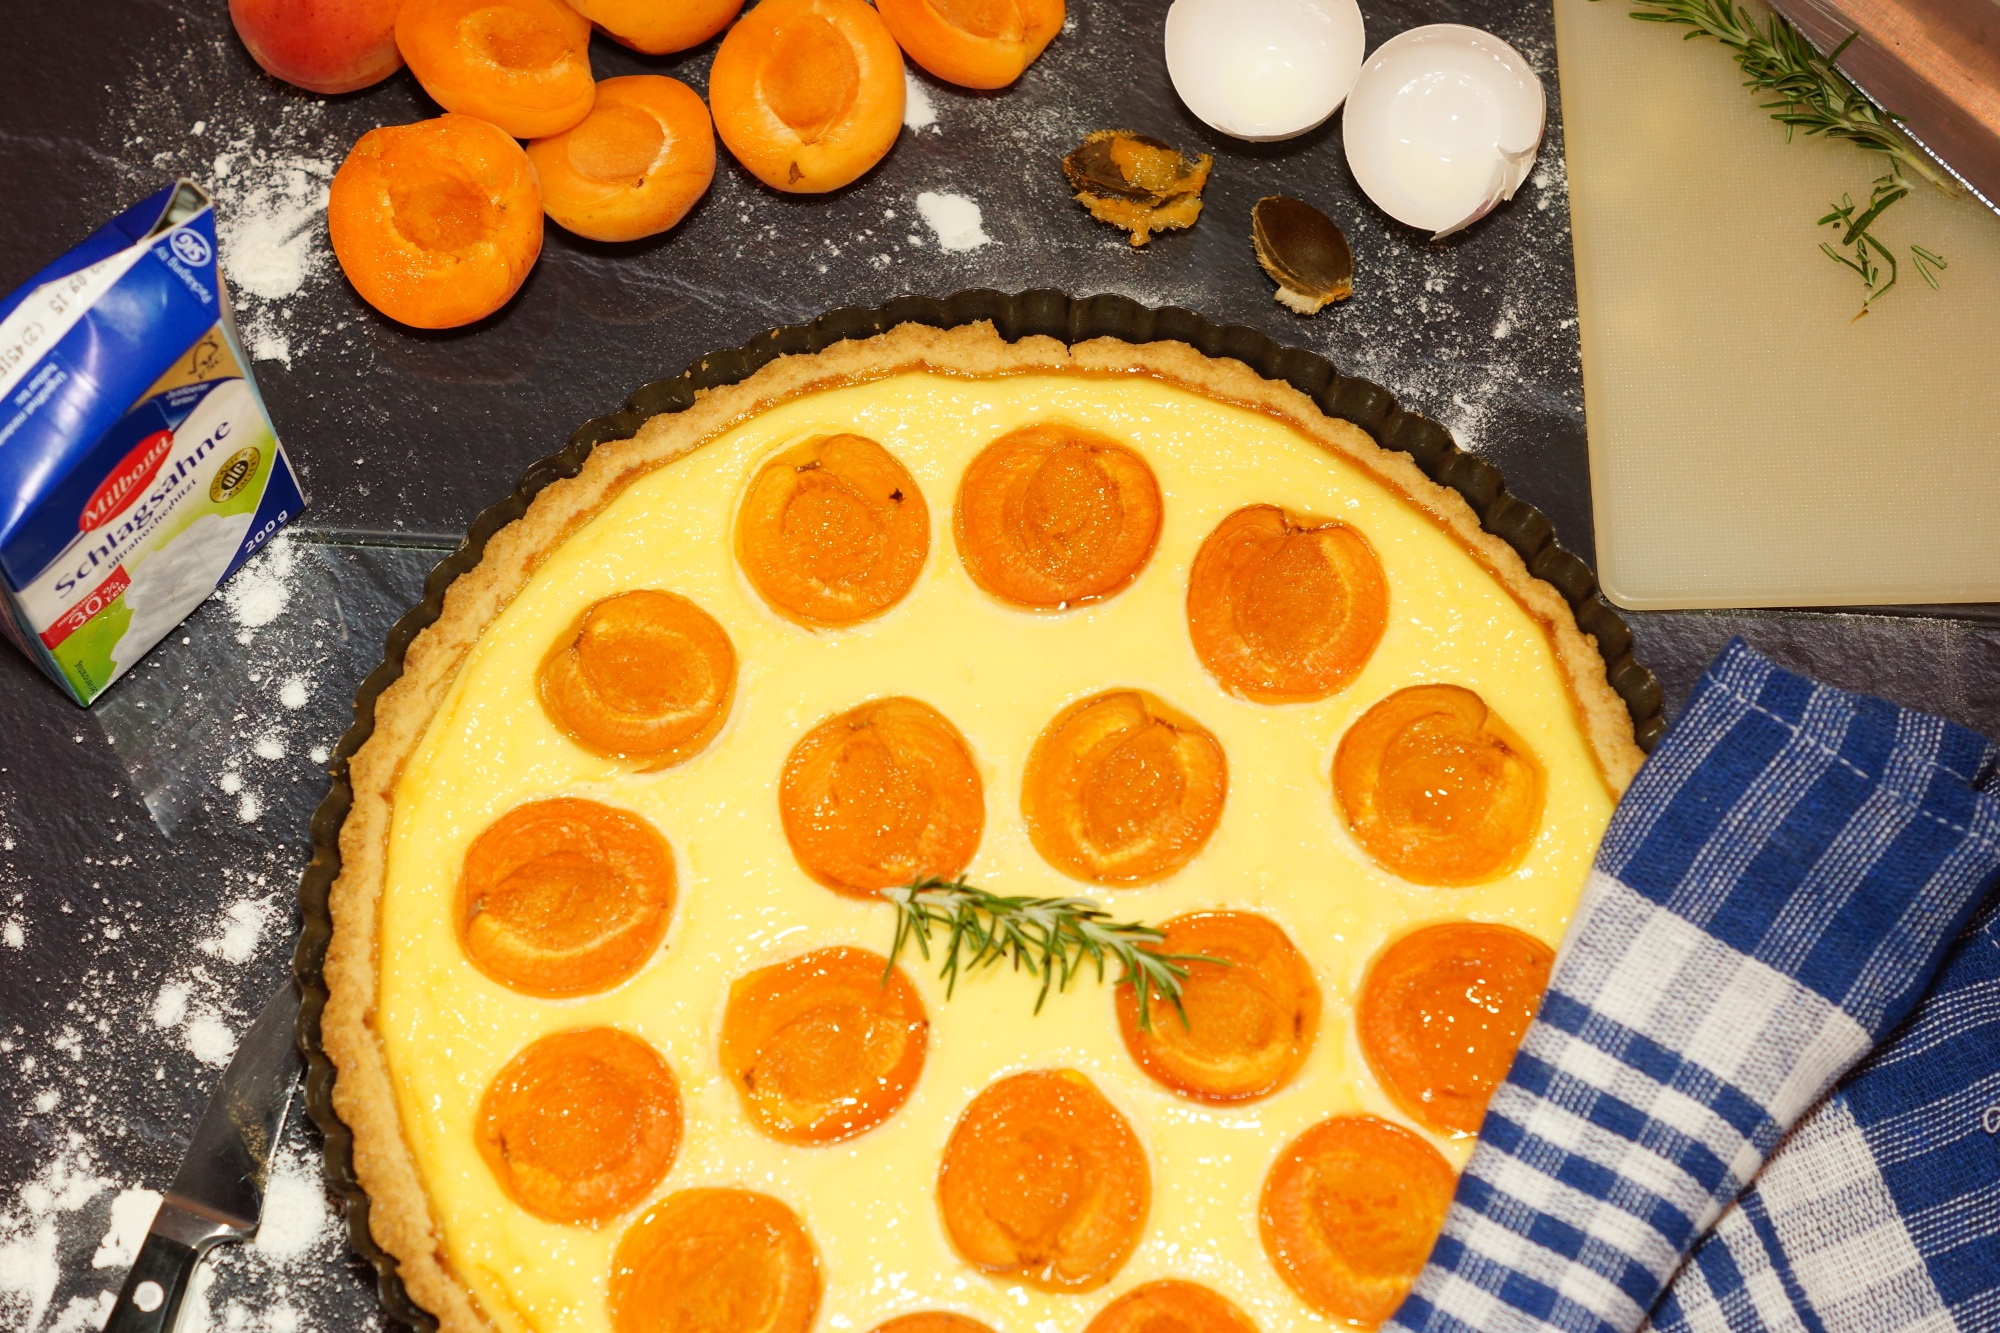
fruit, orange, dish, meal, food, produce, pumpkin, breakfast, baking, dessert, cuisine, cake, apricot, baked goods, torte